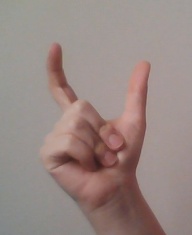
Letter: nun